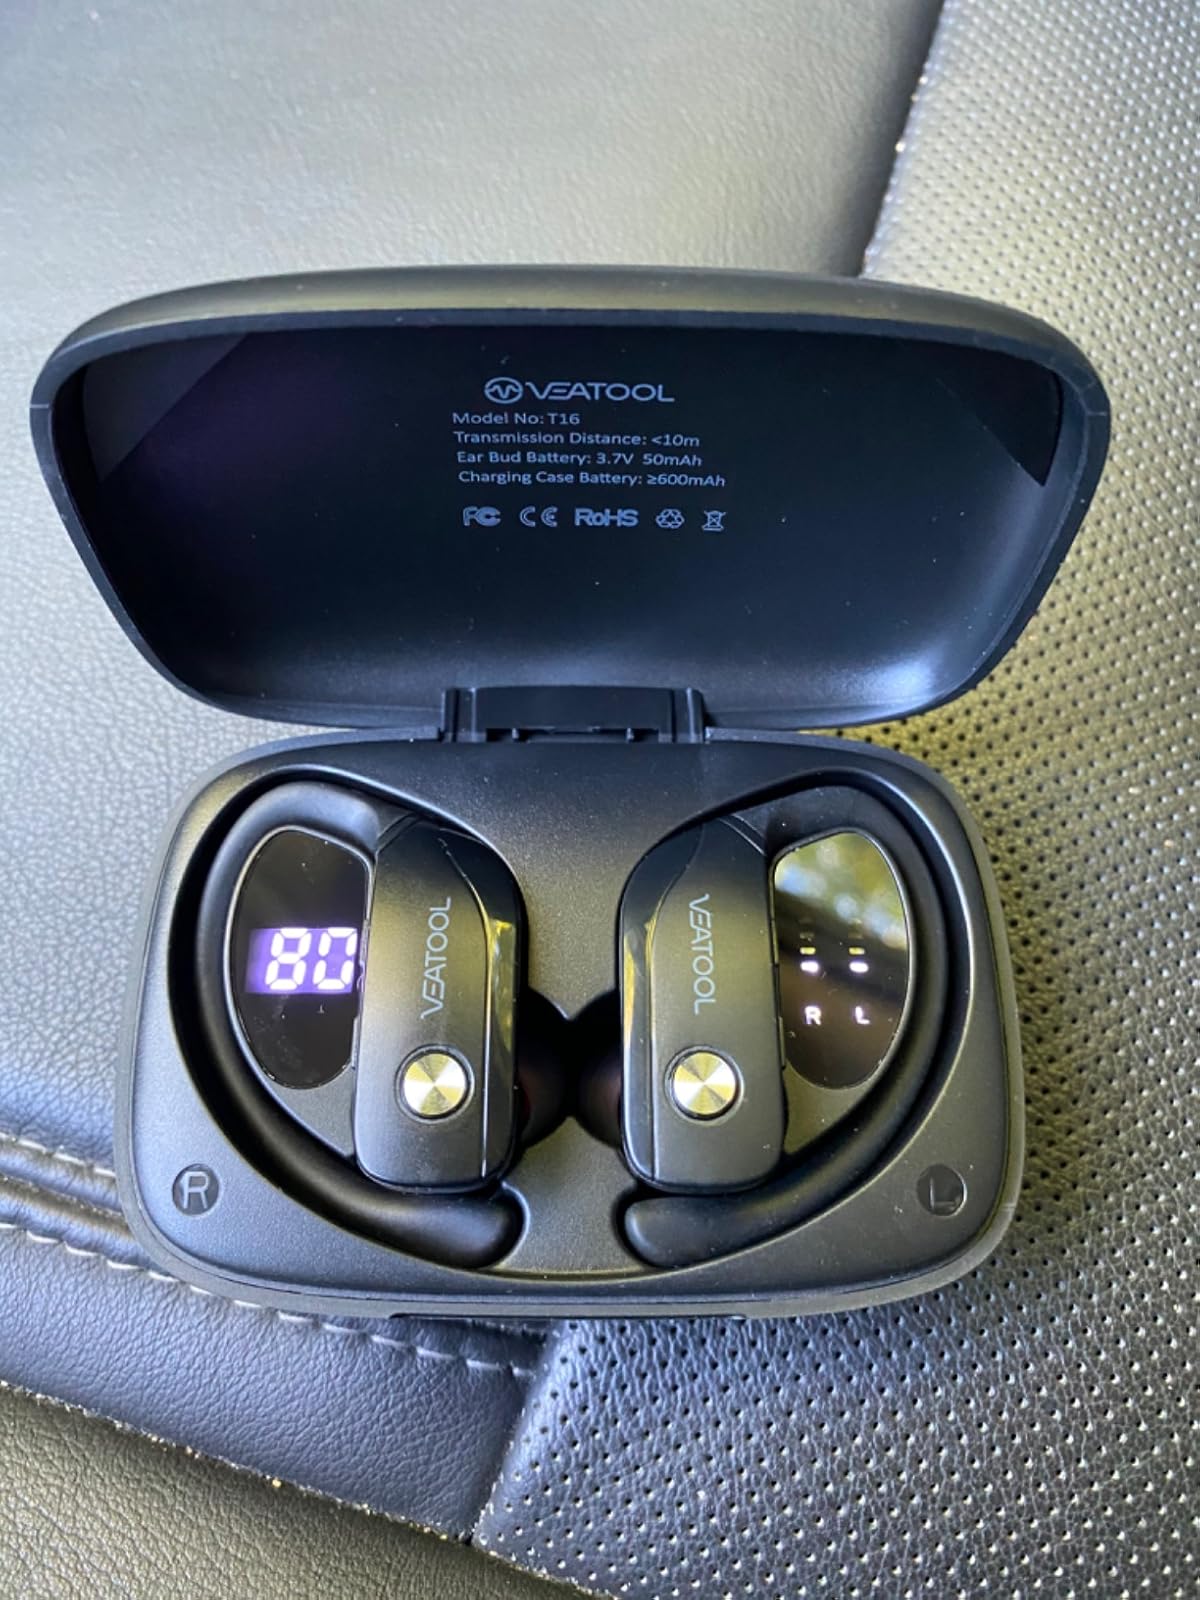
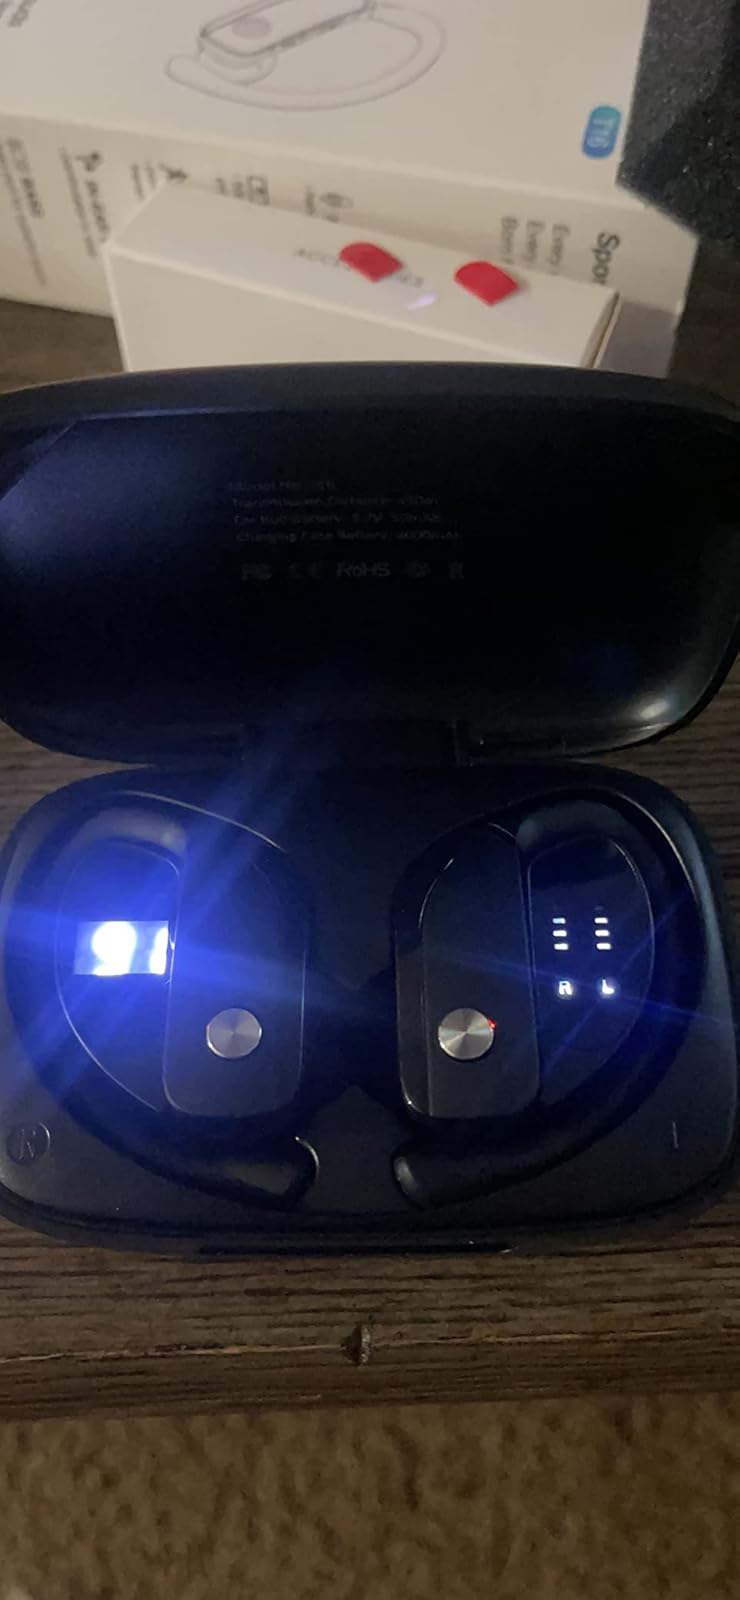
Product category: earbuds
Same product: yes